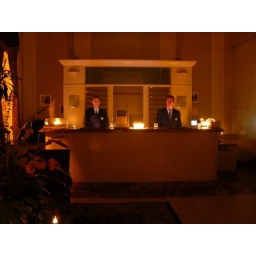
The front desk staff working by candle light during Earth Hour 2008